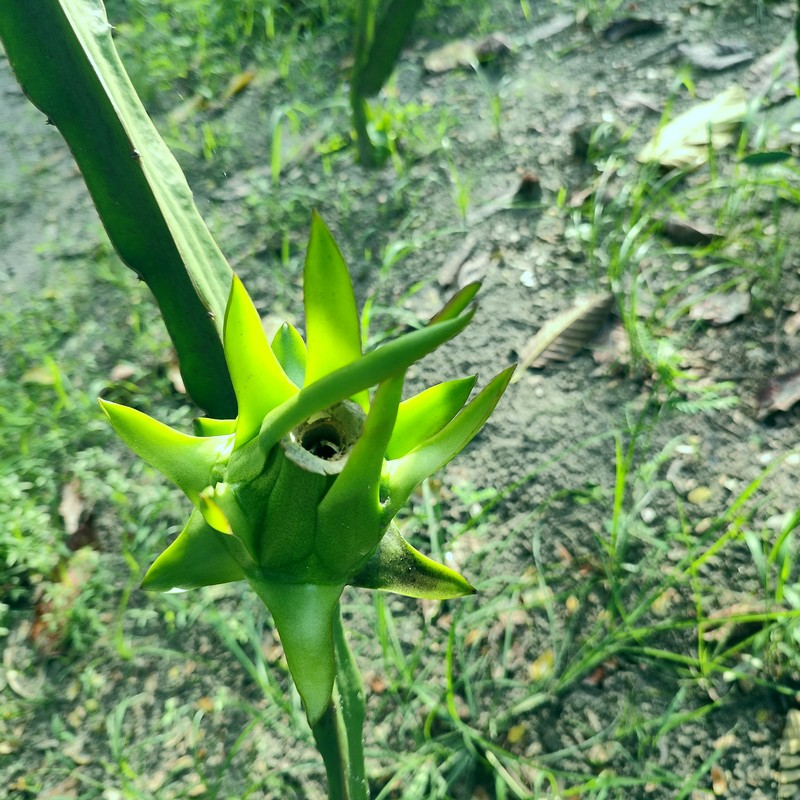
Label: Immature Dragon Fruit